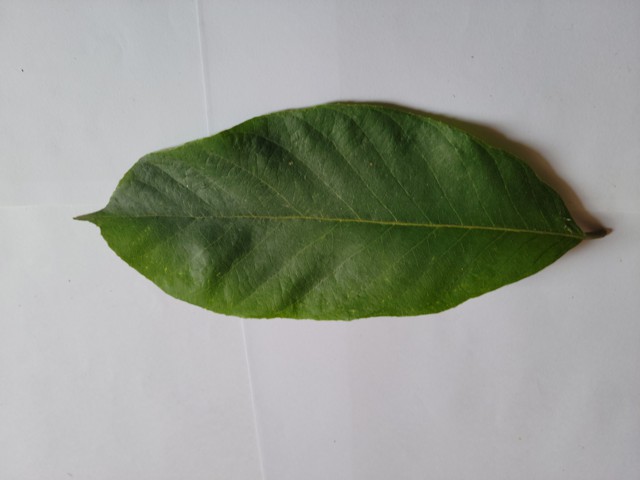
Plant: chapalish